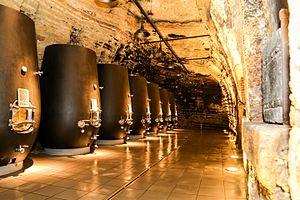
La Cave troglodyte du Prieuré de l'Oratoire et ses Cuves Tulipes
La Maison Ogier est un producteur et négociant en vin installé à Châteauneuf-du-Pape depuis 1859. Elle produit, vinifie et élève des vins AOC de la vallée du Rhône. Outre ses partenariats avec certains vignerons, la Maison Ogier possède les vignobles du Clos de l’Oratoire des Papes à Châteauneuf-du-Pape et Notre-Dame-de-Cousignac en Ardèche. Son vignoble s’étend sur plus de 100 hectares.